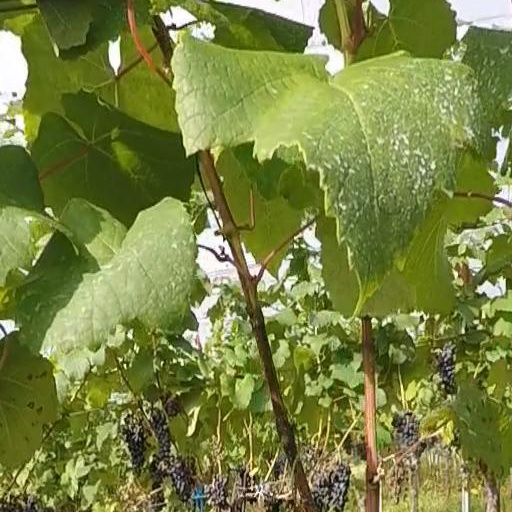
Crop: grape